Mary Bell (aviator)

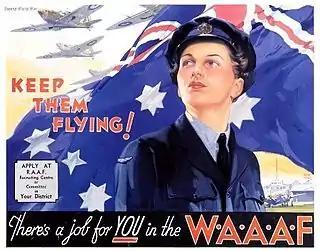
WAAAF recruiting poster showing a woman in WAAAF uniform with Australian flag and single-engined aircraft in flight in the background, and the captions "Keep them flying!" and "There's a job for YOU in the WAAAF"

Despite Bell's recommendation in July 1940 that women be enlisted into the WAAAF as permanent staff, they were at first enrolled only for renewable twelve-month contracts. They did not become part of the Permanent Air Force, with the benefits that entailed, until the Air Force (Women's Services) Regulations were enacted on 24 March 1943; that day, Bell's commission as a section officer, and her temporary rank of flight officer with effect from 1 October 1942, was promulgated in the "Commonwealth of Australia Gazette". Pay in the WAAAF was only ever two-thirds that of male equivalents. The organisation nevertheless grew rapidly, peaking in strength at over 18,600 members in October 1944, or twelve per cent of all RAAF personnel. By the end of the war 27,000 women had served in the WAAAF, at one stage comprising over thirty-one per cent of ground staff and filling sixty-one trades, all previously occupied by men.